Esnon

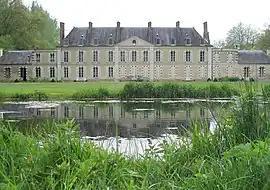
The chateau in Esnon

Esnon is a commune in the Yonne department in Bourgogne-Franche-Comté in north-central France.